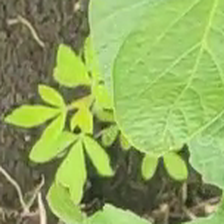
Weed species: Sicklepod_(Senna obtusifolia)